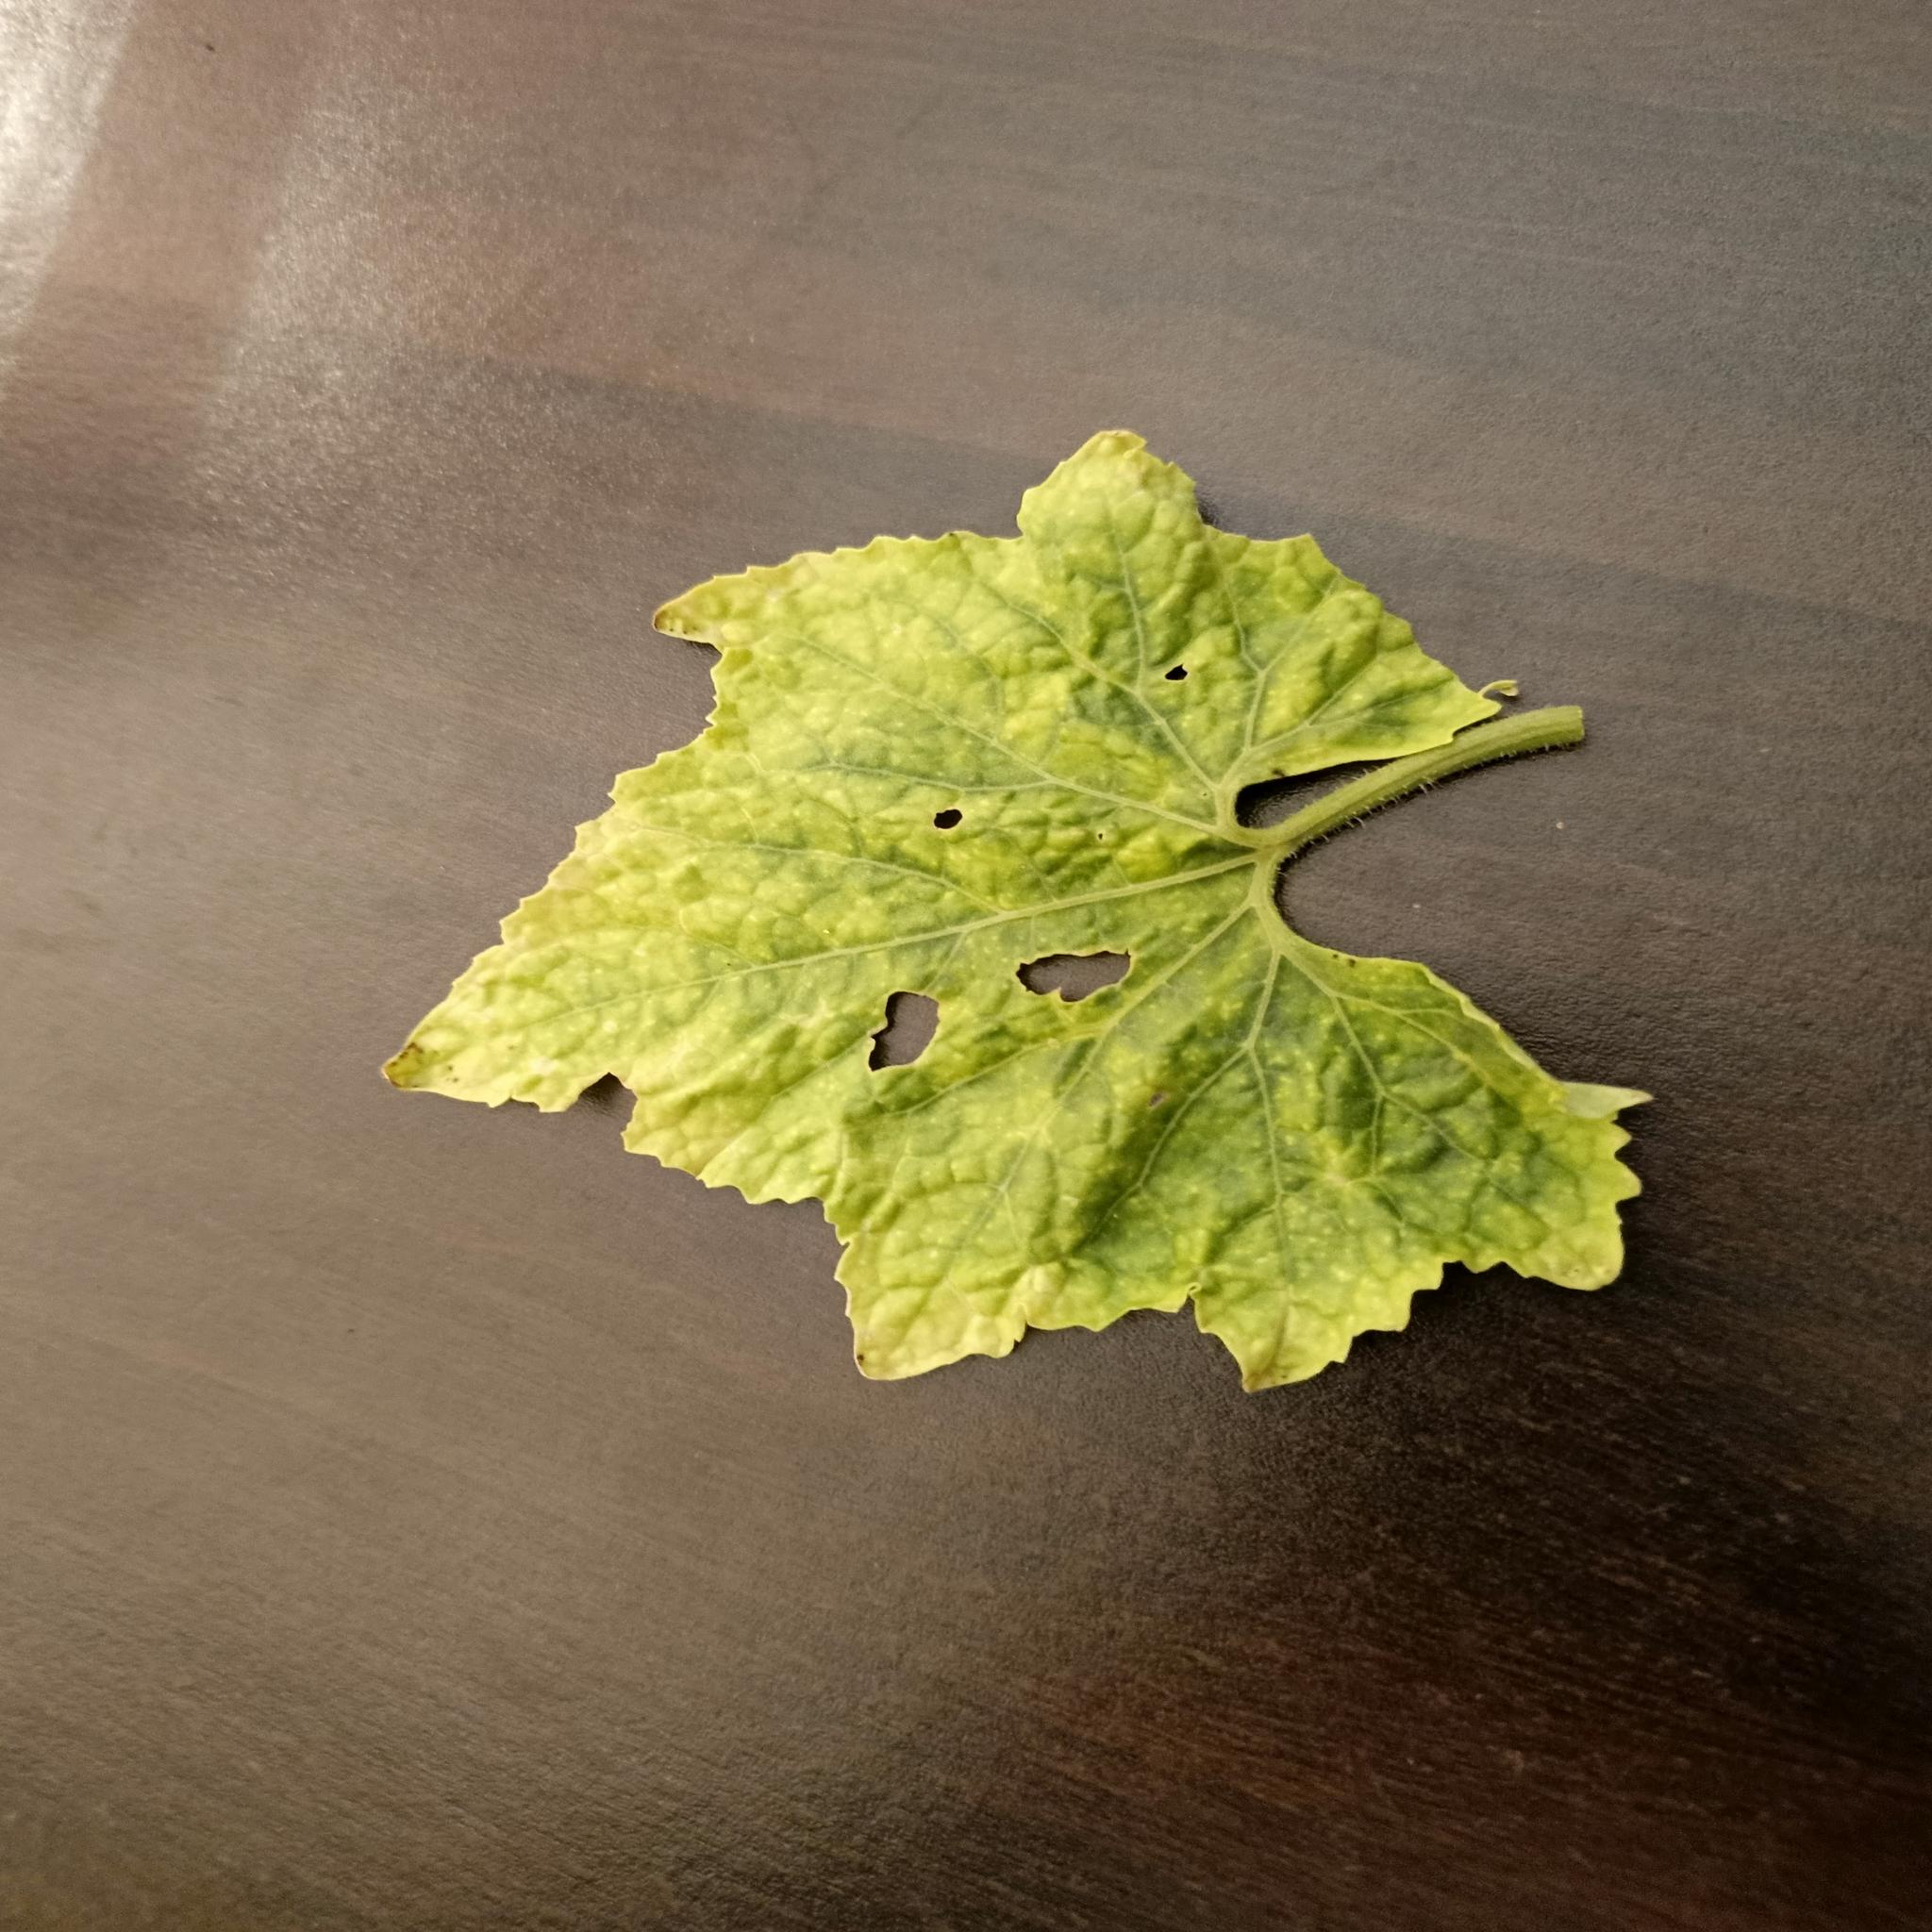
Label: Downy mildew